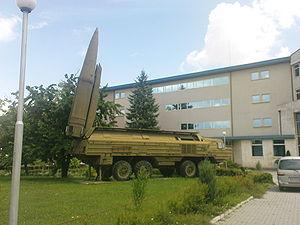
Le SS-23 Spider, ainsi nommé dans la classification OTAN des missiles soviétiques, est un missile tactique mobile doté d'une tête nucléaire et d'une portée inférieure ou égale à 500 km. Ce missile est identifié dans la classification soviétique 9M714 ou OTR-23 Oka. Le système d'arme complet porte l'index GRAU 9K714.